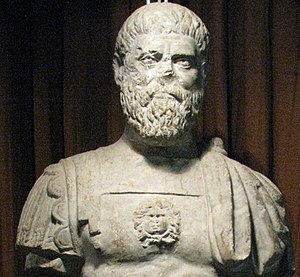
Pertinax
Publius Helvius Pertinax var en romersk kejser i månederne januar 193 – marts 193. Han var kendt som Pertinax og var den første romerske kejser, der var søn af en frigivet slave. Selv gjorde han udmærket karriere som officer og statholder i England under Marcus Aurelius og havde under Commodus posten som bypræfekt i Rom. Ved mordet på Commodus udnævntes han omgående til kejser.